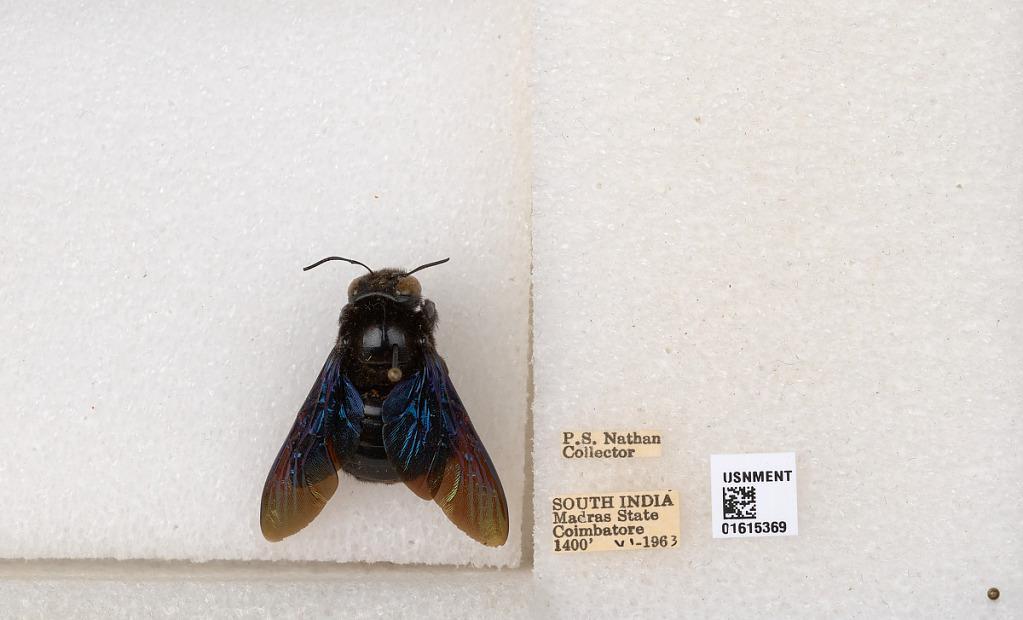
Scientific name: Xylocopa (Biluna) auripennis auripennis Lepeletier
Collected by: P. Nathan
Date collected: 1963-6-1
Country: India
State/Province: Tamil Nadu
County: Coimbatore
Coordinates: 10.9955, 76.9034